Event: Nepal Earthquake
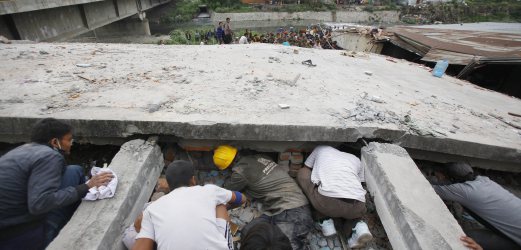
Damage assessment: damage